Wilson Chinn

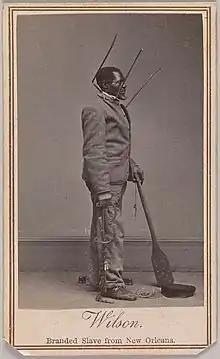
Chinn, the famous "branded slave" photo

Wilson Chinn ( 1863) was an escaped American slave from Louisiana who became known as the subject of photographs documenting the extensive use of torture received in slavery. The "branded slave" photograph of Chinn with "VBM" (the initials of his owner, Volsey B. Marmillion) branded on his forehead, wearing a punishment collar, and posing with other equipment used to punish slaves became one of the most widely circulated photos of the abolitionist movement during the American Civil War and remains one of the most famous photos of that era.